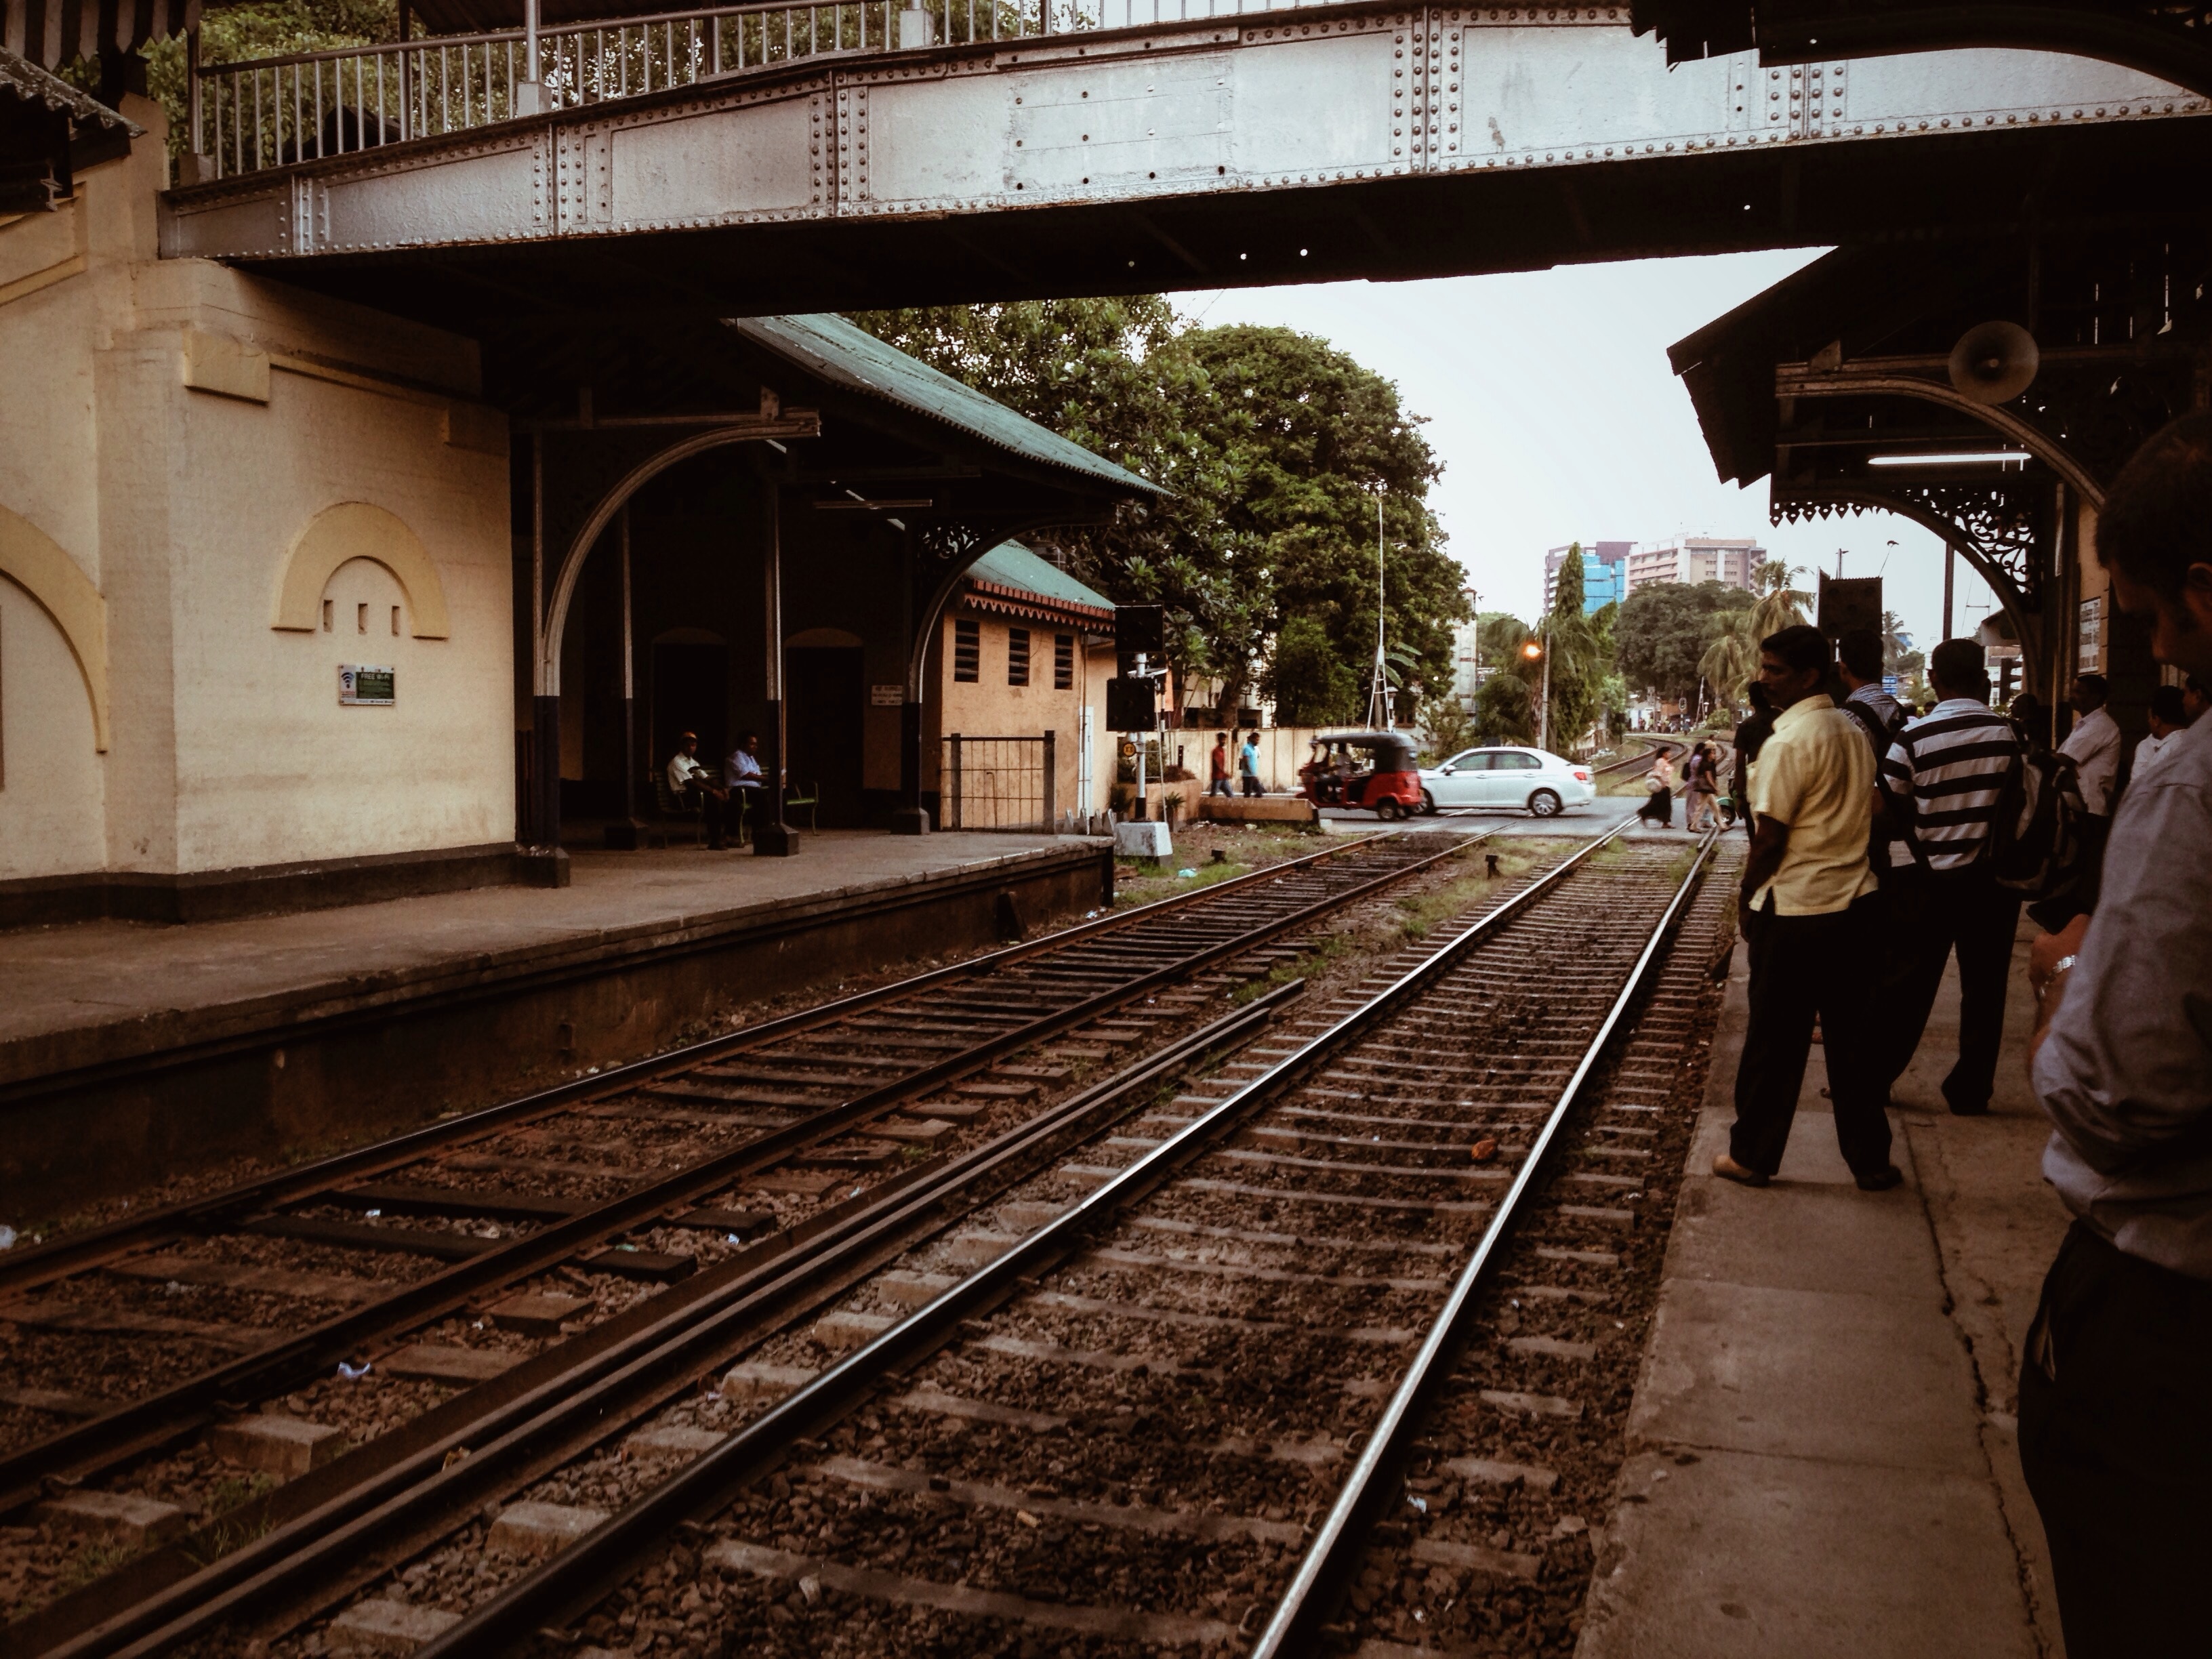
track, train, transport, vehicle, train station, public transport, rail transport, rolling stock